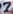
Number: 7